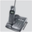
Label: telephone